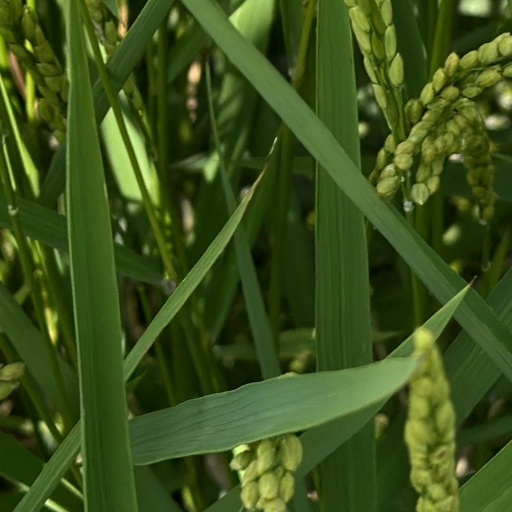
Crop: rice